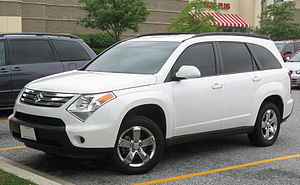
Suzuki XL7
Suzuki XL7 var en personbilsmodel fra den japanske bil- og motorcykelfabrikant Suzuki, som fra 2006 udelukkende solgtes på det amerikanske marked. Bilen var en femdørs SUV, som afløste Suzuki Grand Vitara XL-7.